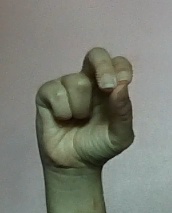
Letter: gaaf